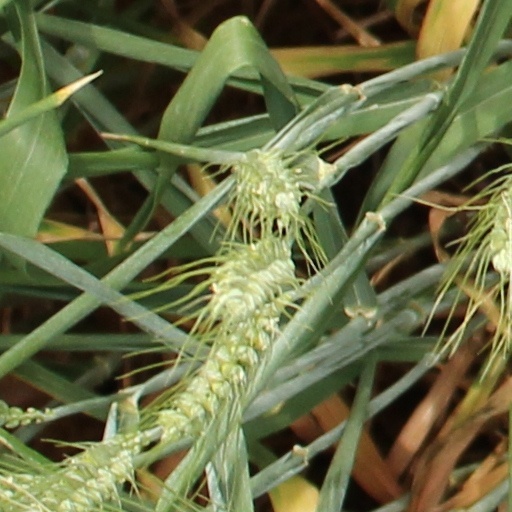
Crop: wheat